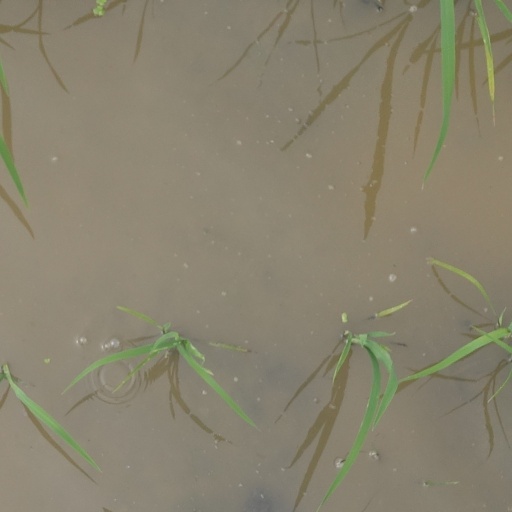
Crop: rice